Robert Faesi

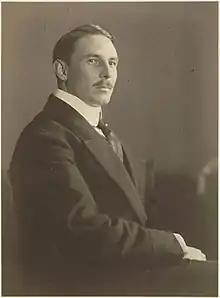

Robert Faesi (10 April 1883, Zürich10 September 1972, Zollikon) was a Swiss writer and academic concerned with Literature and language.